Lands of Brownmuir

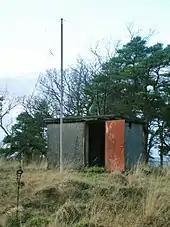
The radio shack and aerial on Brimmer Hill.

The name 'Brownmuir' or 'Brimmer' may derive from the appropriately descriptive terms 'brown' and 'moor'. The present day Brownmuir Farm is located on a lane that runs between Threepwood Road and the Boydstone and Knowes Roads.